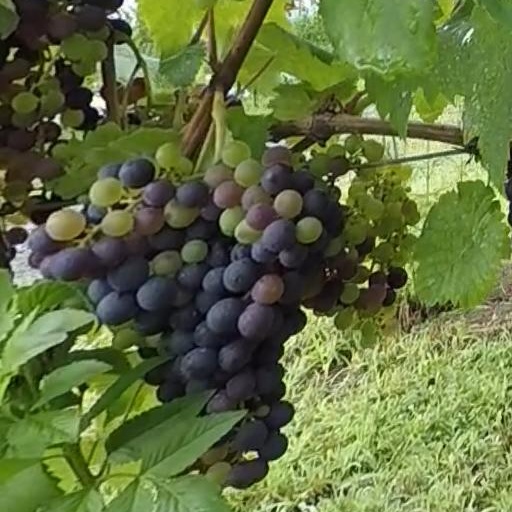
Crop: grape